Leeds, Bradford and Halifax Junction Railway

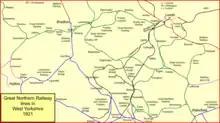
Great Northern Railway lines in West Yorkshire in 1921

In 1851 the railway network of the West Riding was developing rapidly, and a railway named the West Riding Union Railway had planned to build a line connecting Leeds, Halifax and Bradford. It had parliamentary authority in the West Riding Union Railways Act 1846 (9 & 10 Vict. c. cccxc) to do so, but in 1847 it had been subject to an amalgamation which led to the formation of the Lancashire and Yorkshire Railway. The L&YR had other priorities, and the construction of the Leeds to Bradford direct line fell away, to the dismay of the population concerned.